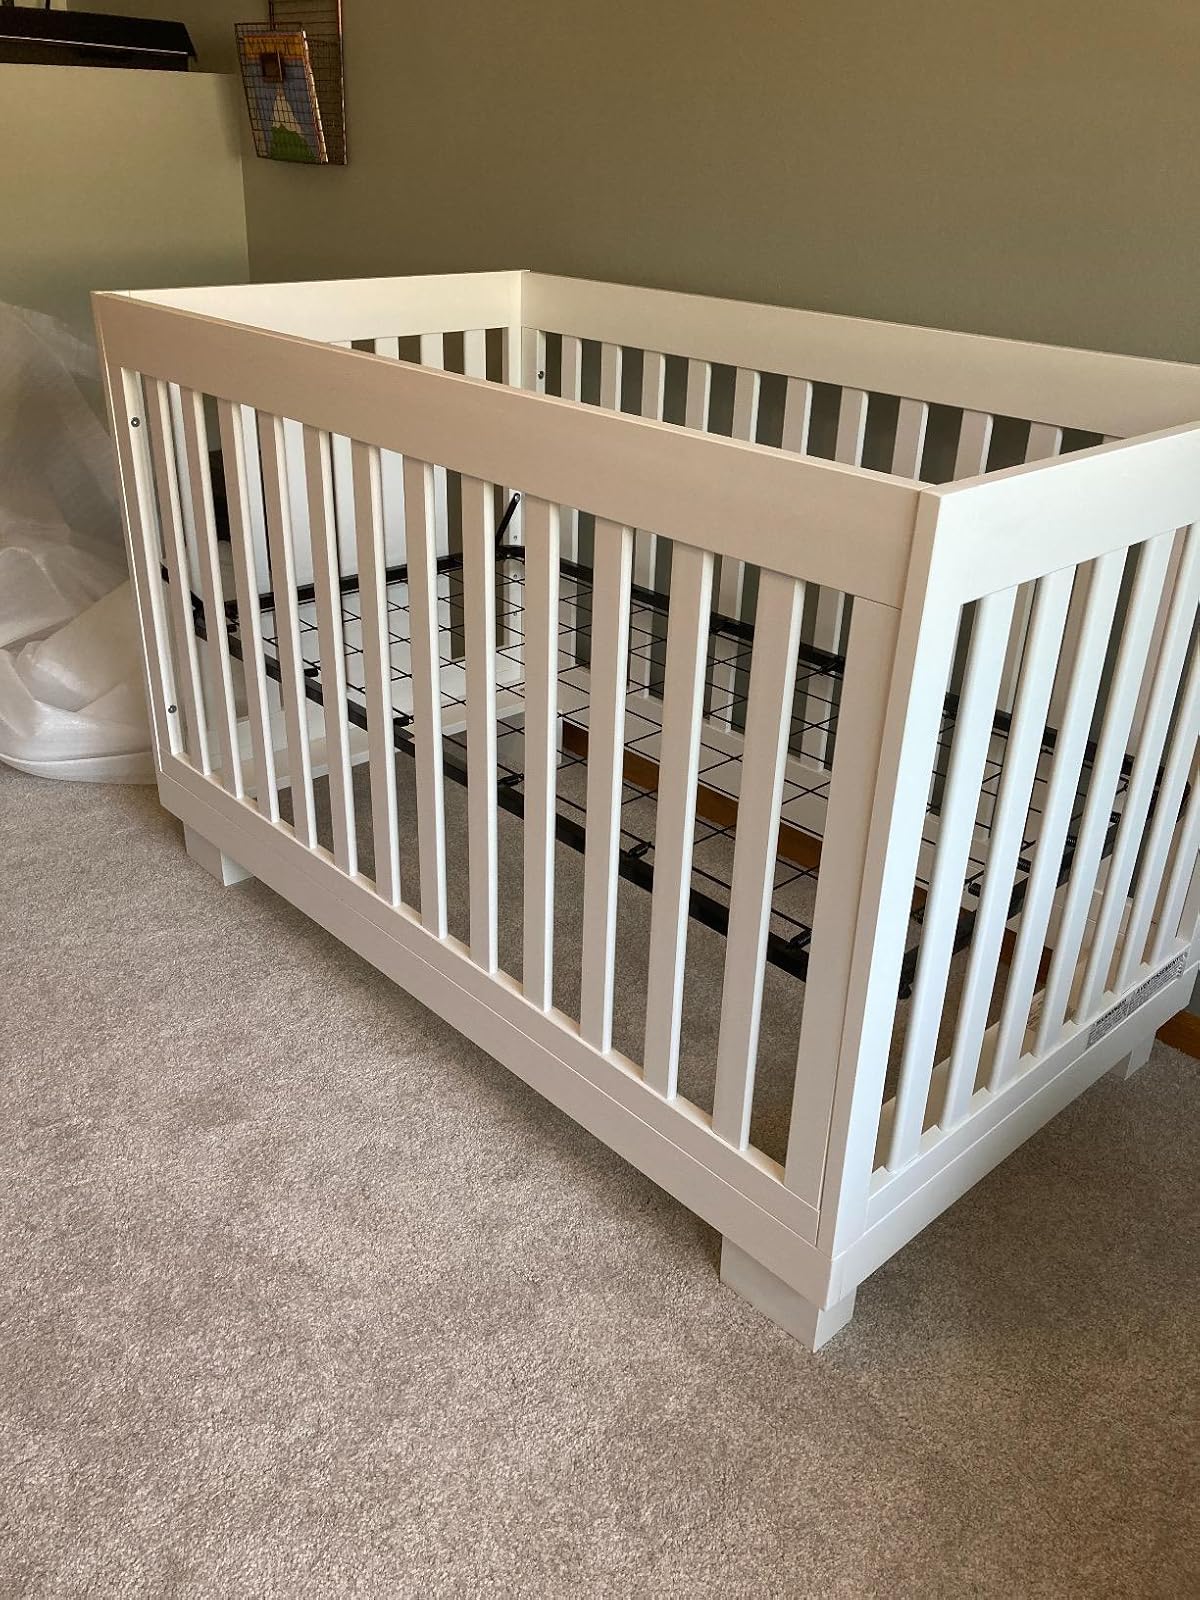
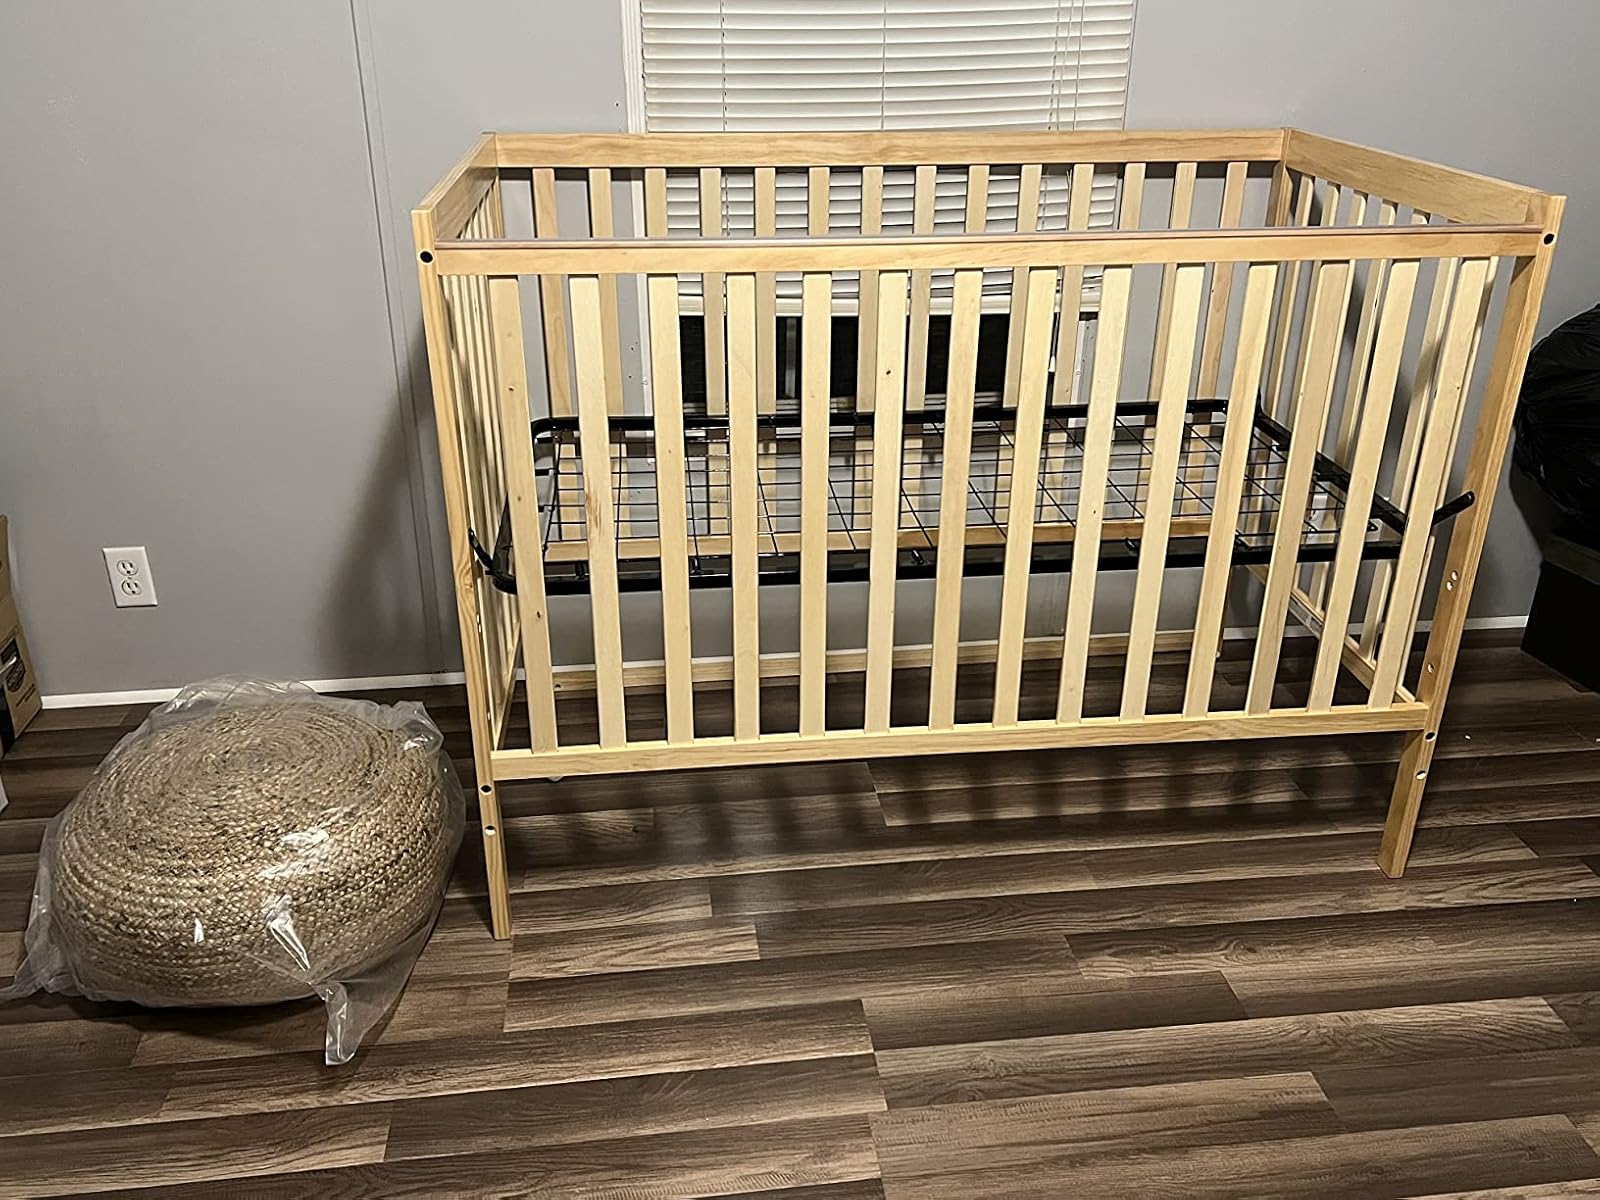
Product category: products_crib
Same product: no